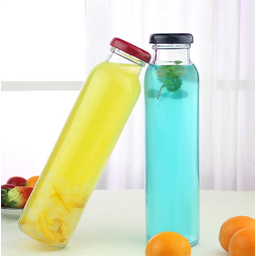
Label: bottles